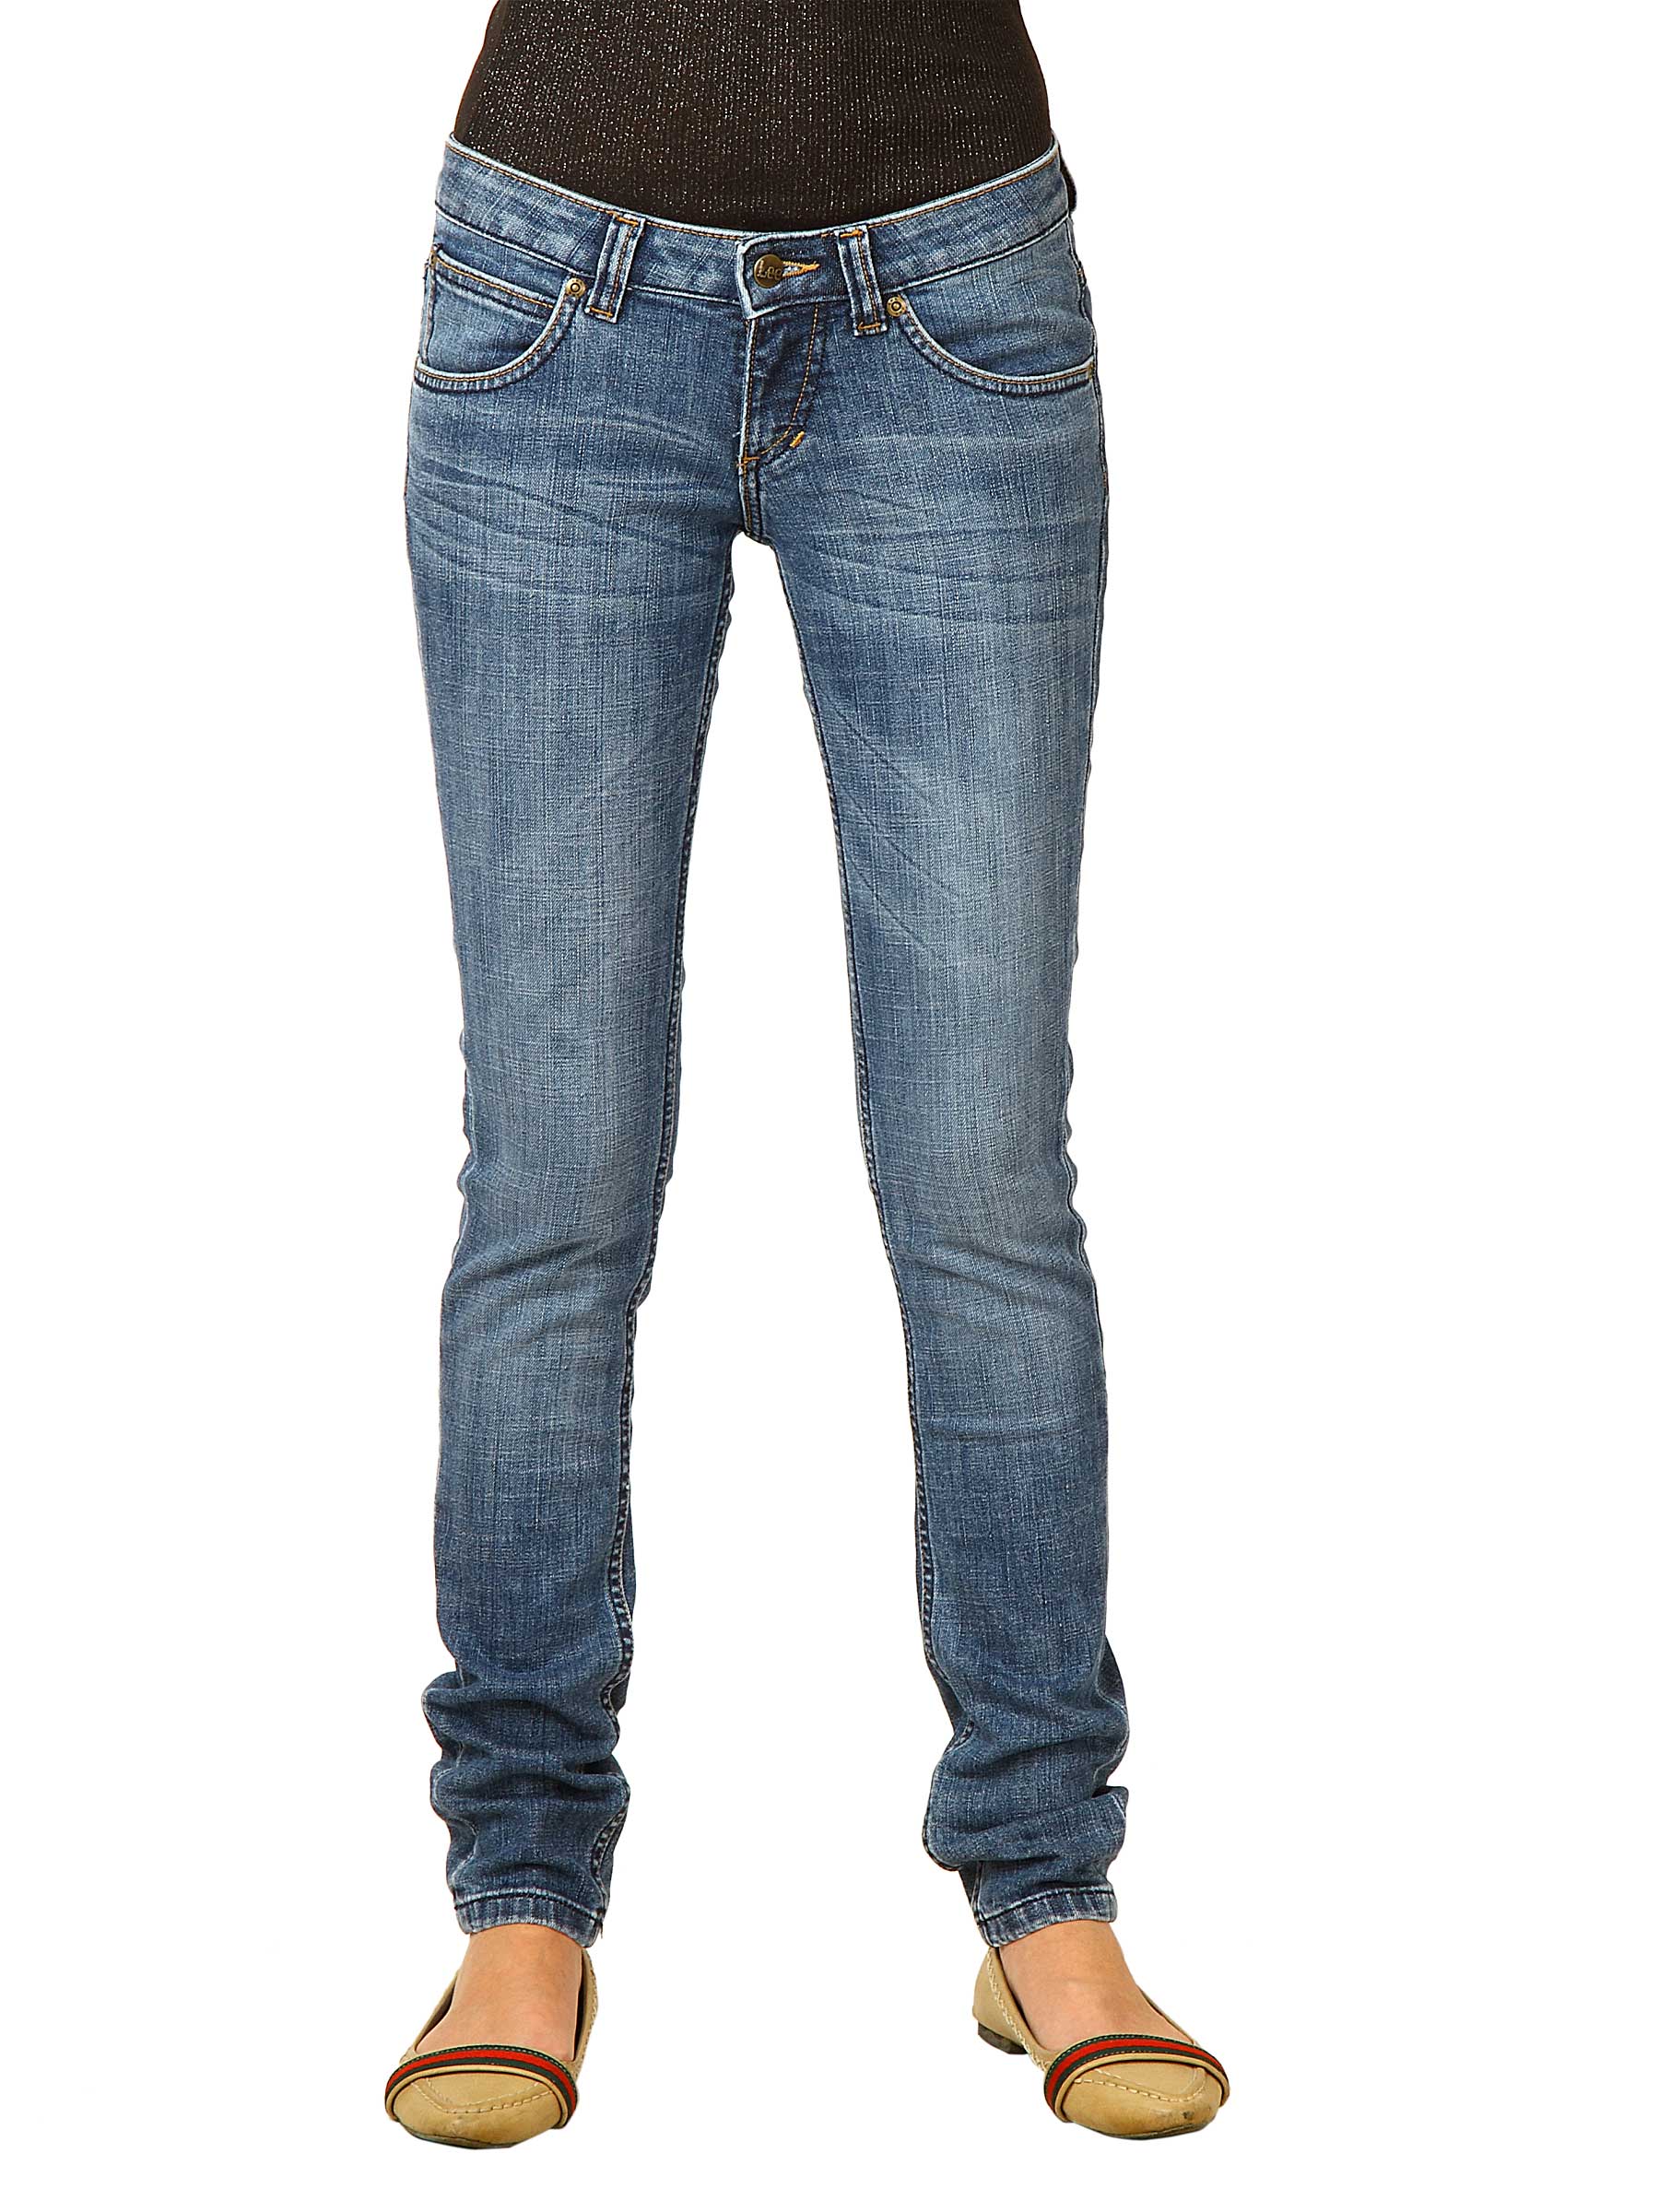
Lee Women Mid Stone Blue Maxi Fit Jeans
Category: Apparel / Bottomwear / Jeans
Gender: Women
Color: Blue
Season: Summer 2013
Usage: Casual